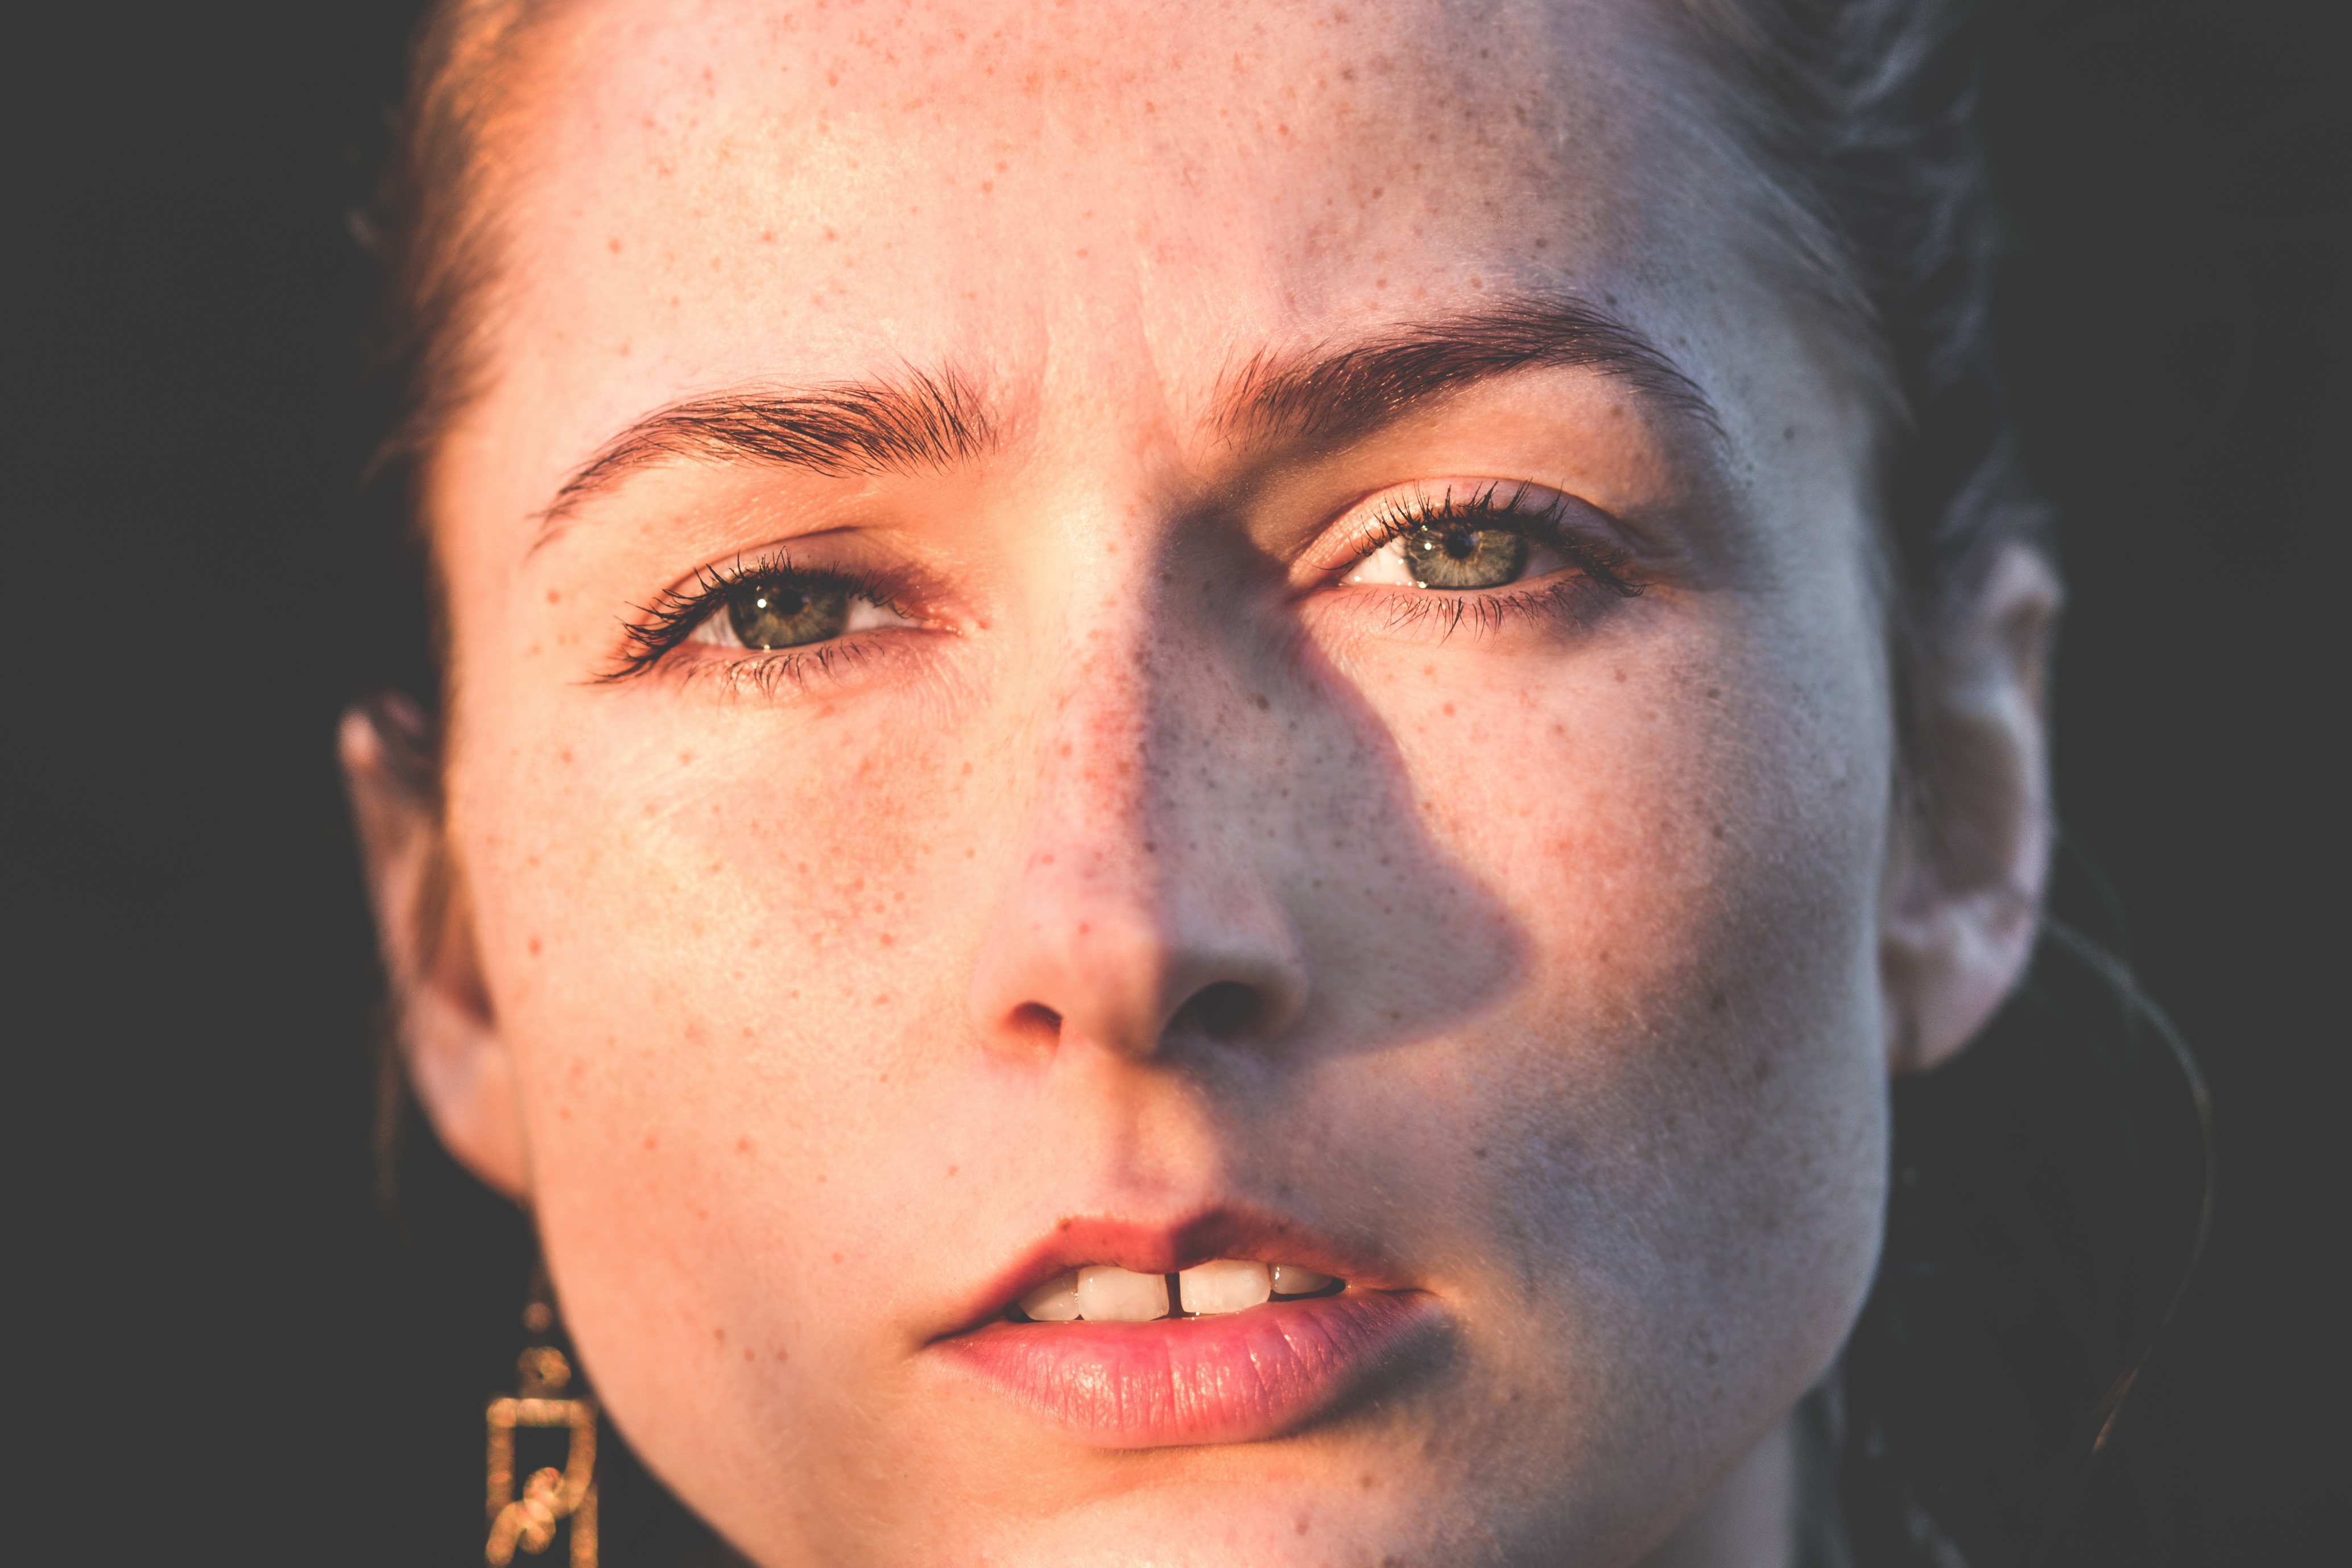
man, person, woman, male, portrait, model, facial expression, lip, eyebrow, mouth, freckle, close up, human body, face, nose, cheek, eye, head, skin, beauty, organ, forehead, sense, chin, portrait photography